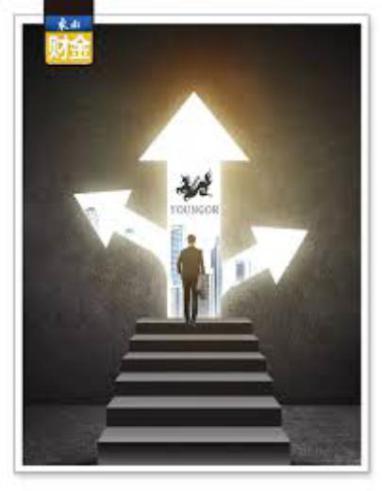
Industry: Clothes